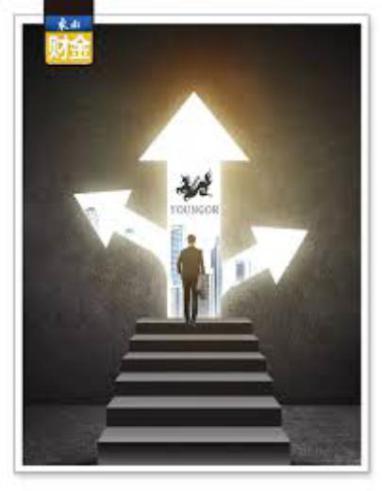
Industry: Clothes